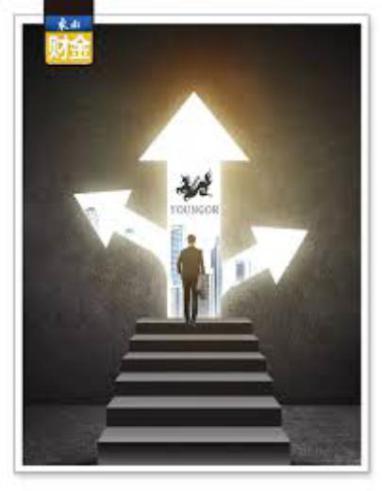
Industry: Clothes